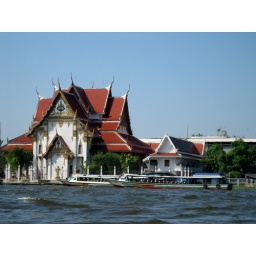
Temple with water buses going by